Granit Xhaka

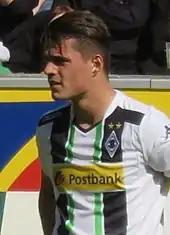
Xhaka playing for Borussia Mönchengladbach in 2015

Xhaka started his youth football with Concordia Basel and, together with his brother Taulant, moved to the youth department of Basel at the end of 2002. He played for various Basel youth teams regularly advancing through the ranks. In the 2006–07 season he was member of the U-15 team that won the Swiss championship, creating a record for eternity. They managed to win all championship games in that season to win the Swiss championship at that level. This was achieved with a goal difference of 104:13. Since competitive football began in Switzerland, no team had achieved this before. In the 2007–08 season he was member of the U-16 team that won the Swiss championship at that level, remaining undefeated throughout the entire season. During the 2008–09 season Xhaka advanced to the U-18 team, but was nevertheless called up to Basel's U-21 team, who played in the third tier of Swiss football, by their coach Patrick Rahmen and on 15 November 2008 Xhaka was substituted on in the 83rd minute as Basel won 2–1 against Cham. During the second half of the season Xhaka played nine further games for the U-21, scoring one goal and at the end of the season became division champions and won the championship at U-21 level. To the beginning of the 2009–10 season Xhaka advanced to become member of the U-21 squad, however was still eligible to play for the U-18 team, who at the end of the season became Swiss champions at their level.